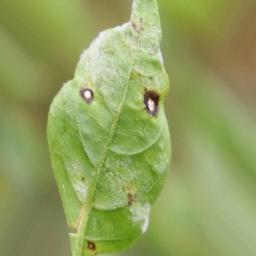
Label: powdery mildew